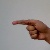
The image shows a hand gesture representing the letter 'G' in Indian Sign Language.